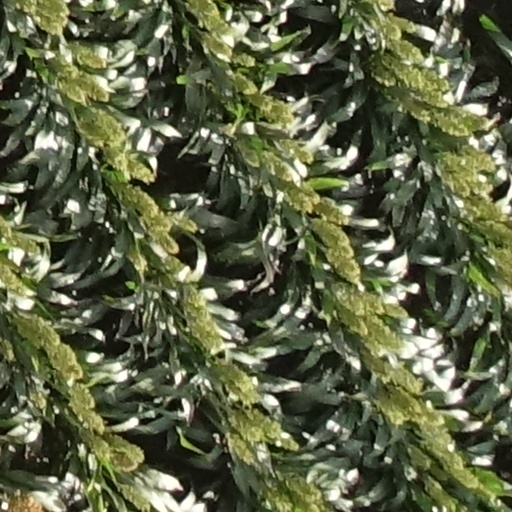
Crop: sorghum